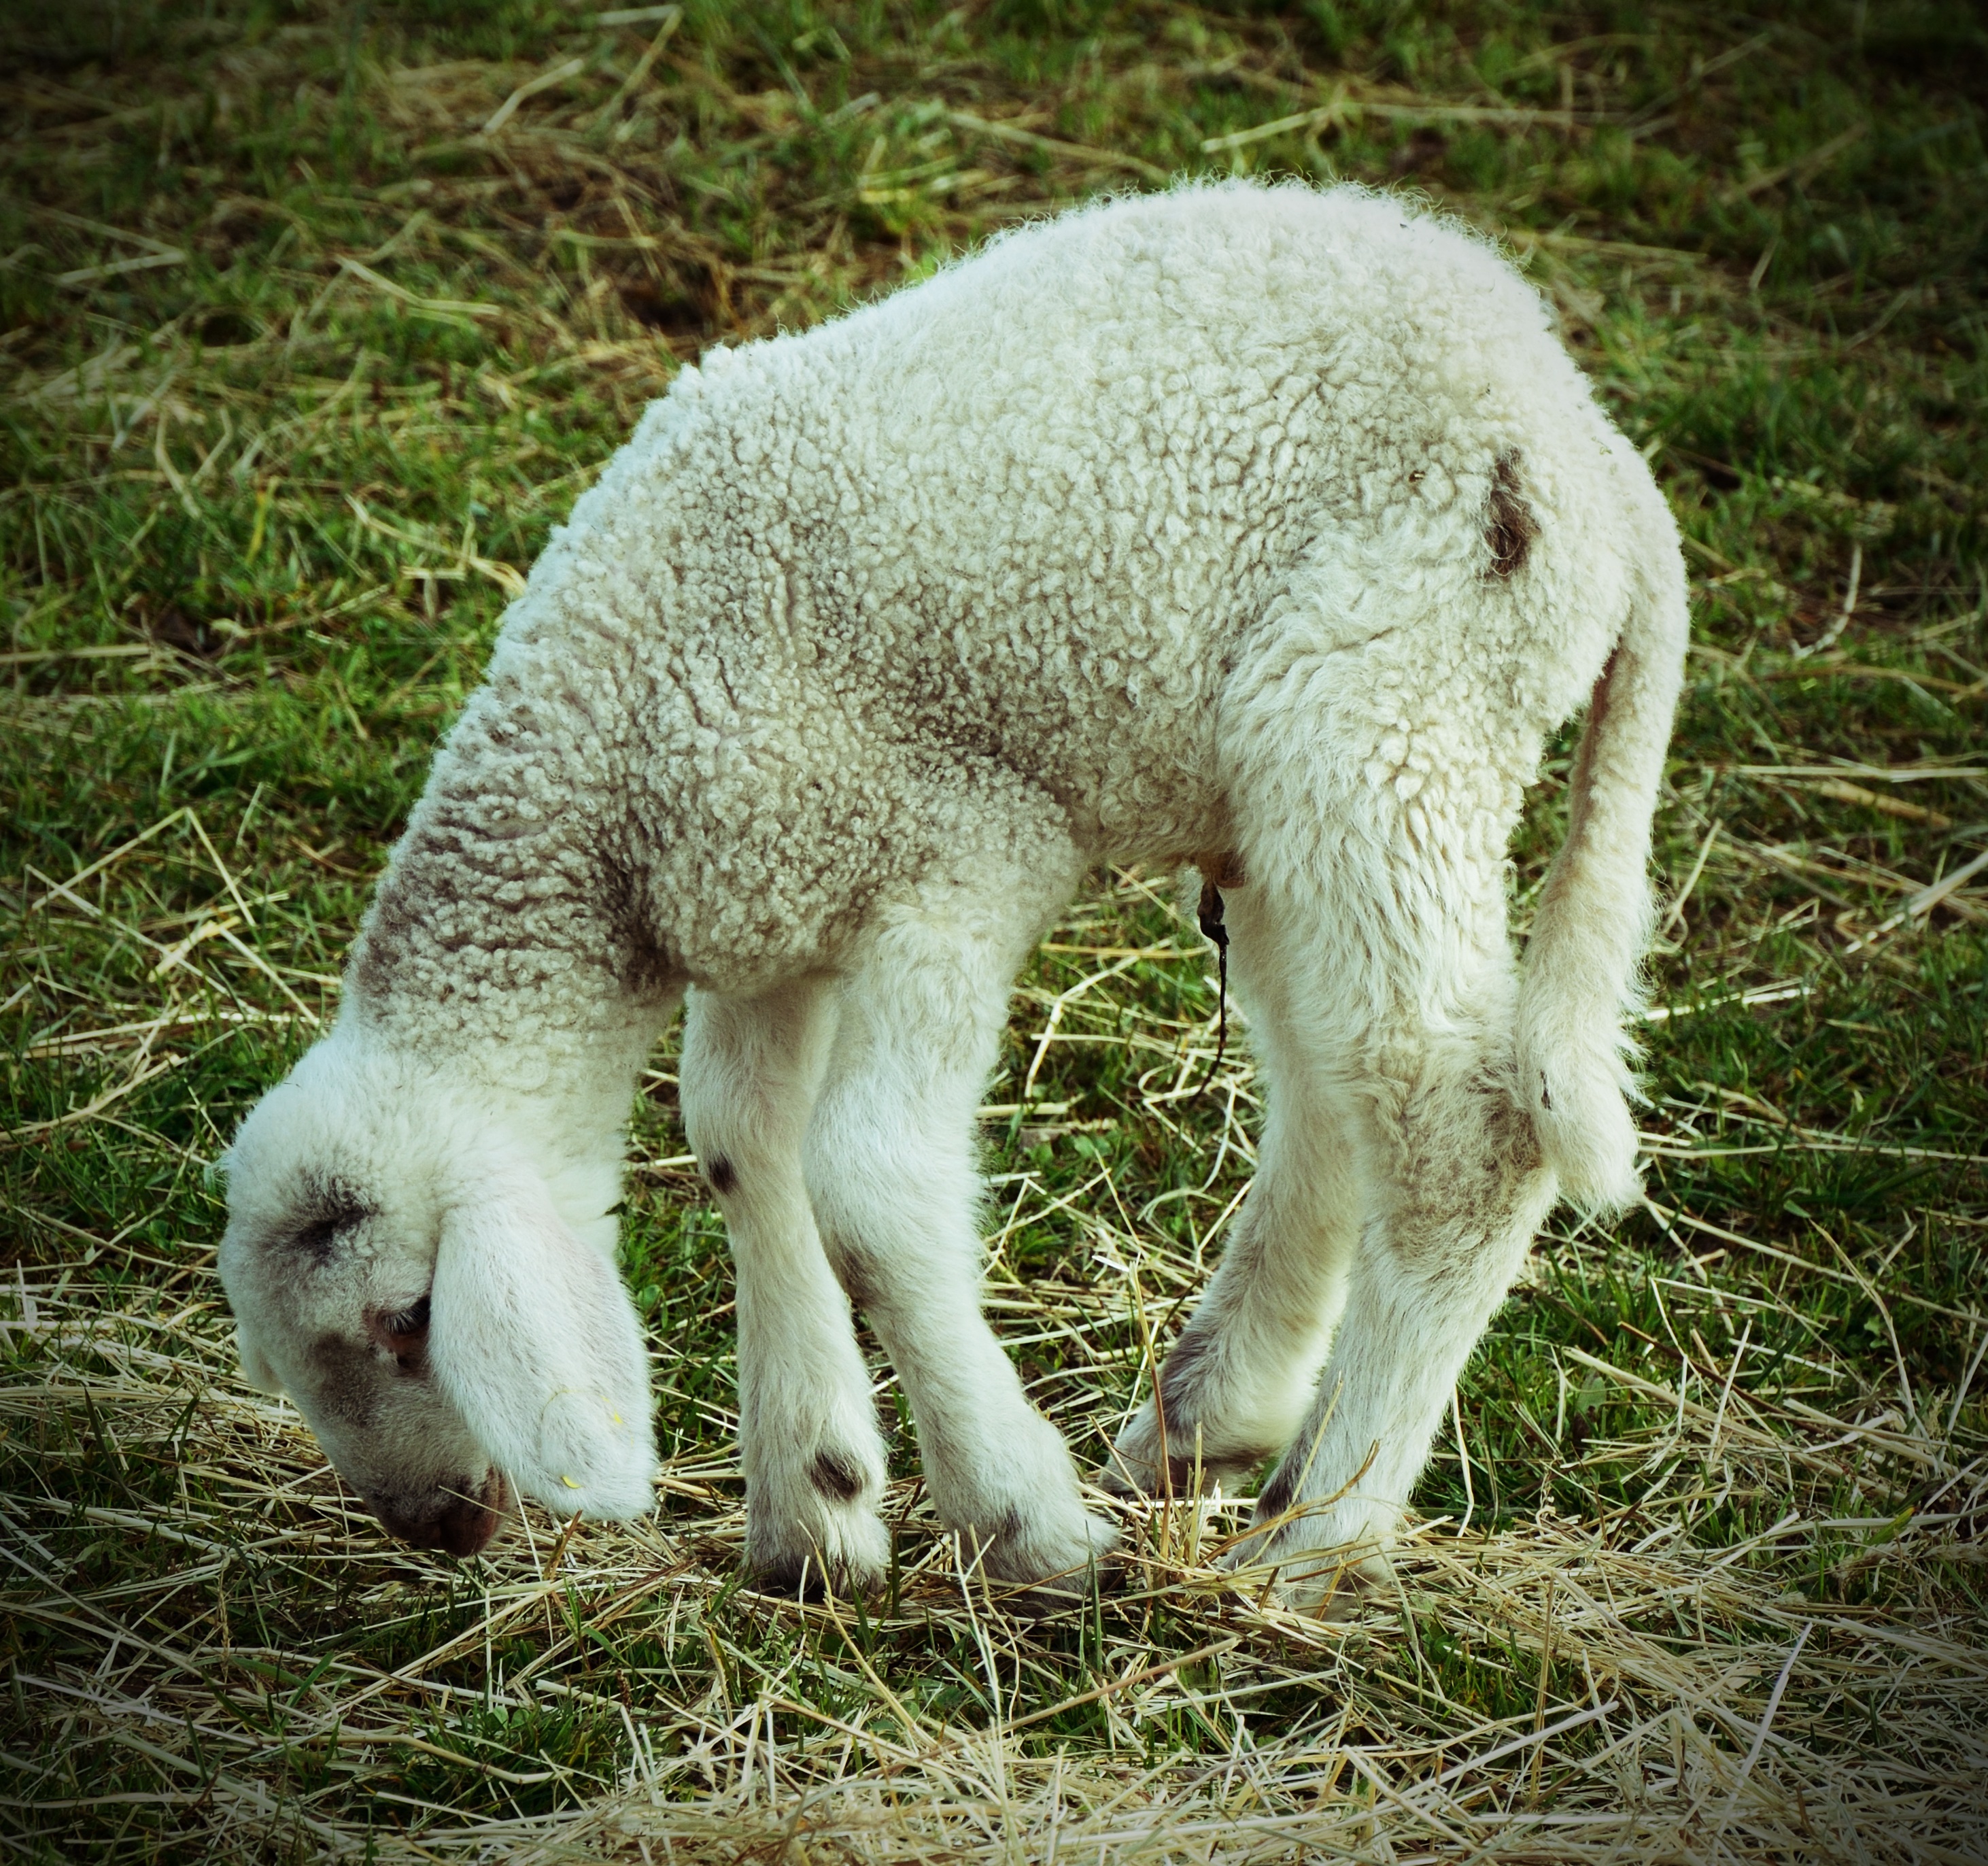
grass, animal, herd, pasture, grazing, sheep, mammal, isolation, lonely, fauna, lamb, mountain goat, alpaca, sad, solitary, loneliness, vertebrate, sheeps, misery, turles, melancholic, ill, depressed, needy, matt, weak, camel like mammal, limp, sorry full, discouraged, listless